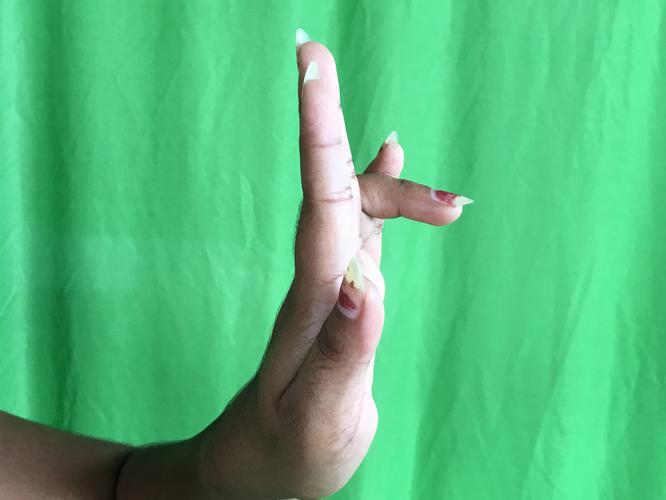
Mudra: Tripathaka
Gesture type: single_hand